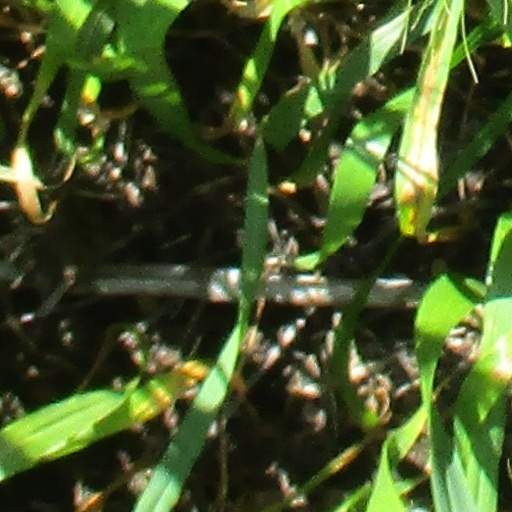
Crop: wheat